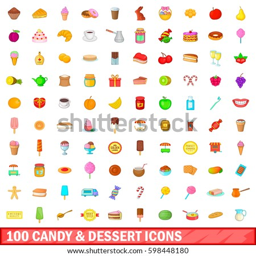
candy and dessert icons set in cartoon style for any design illustration